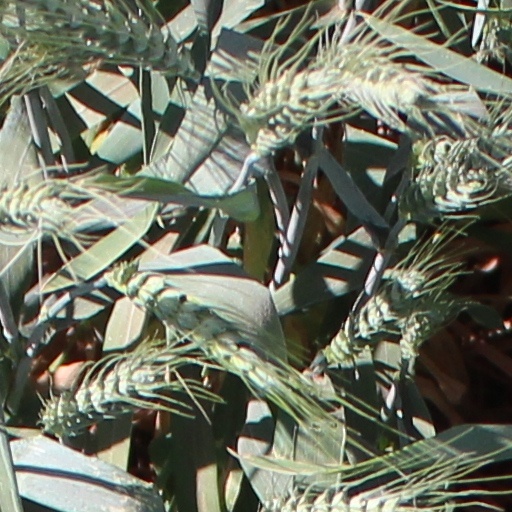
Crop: wheat